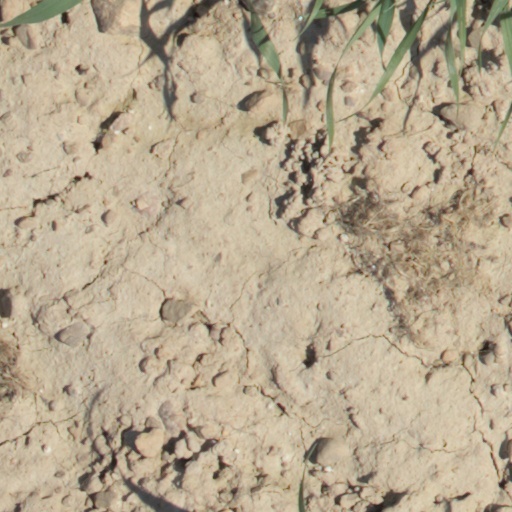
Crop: wheat